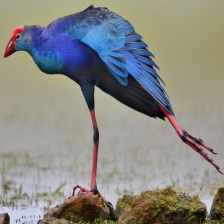
Species: PURPLE SWAMPHEN
Scientific name: PORPHYRIO PORPHYRIO
ImageNet parent category: european_gallinule